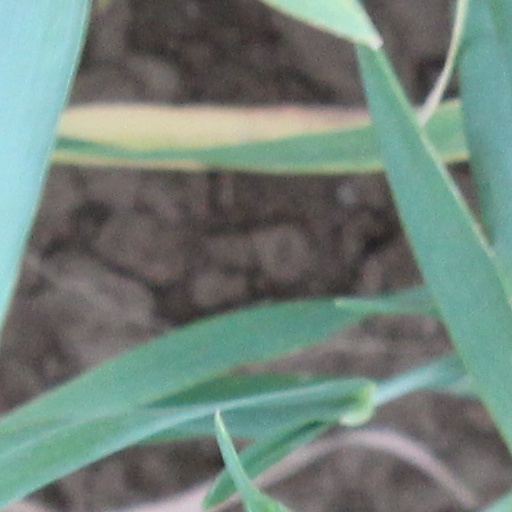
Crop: wheat